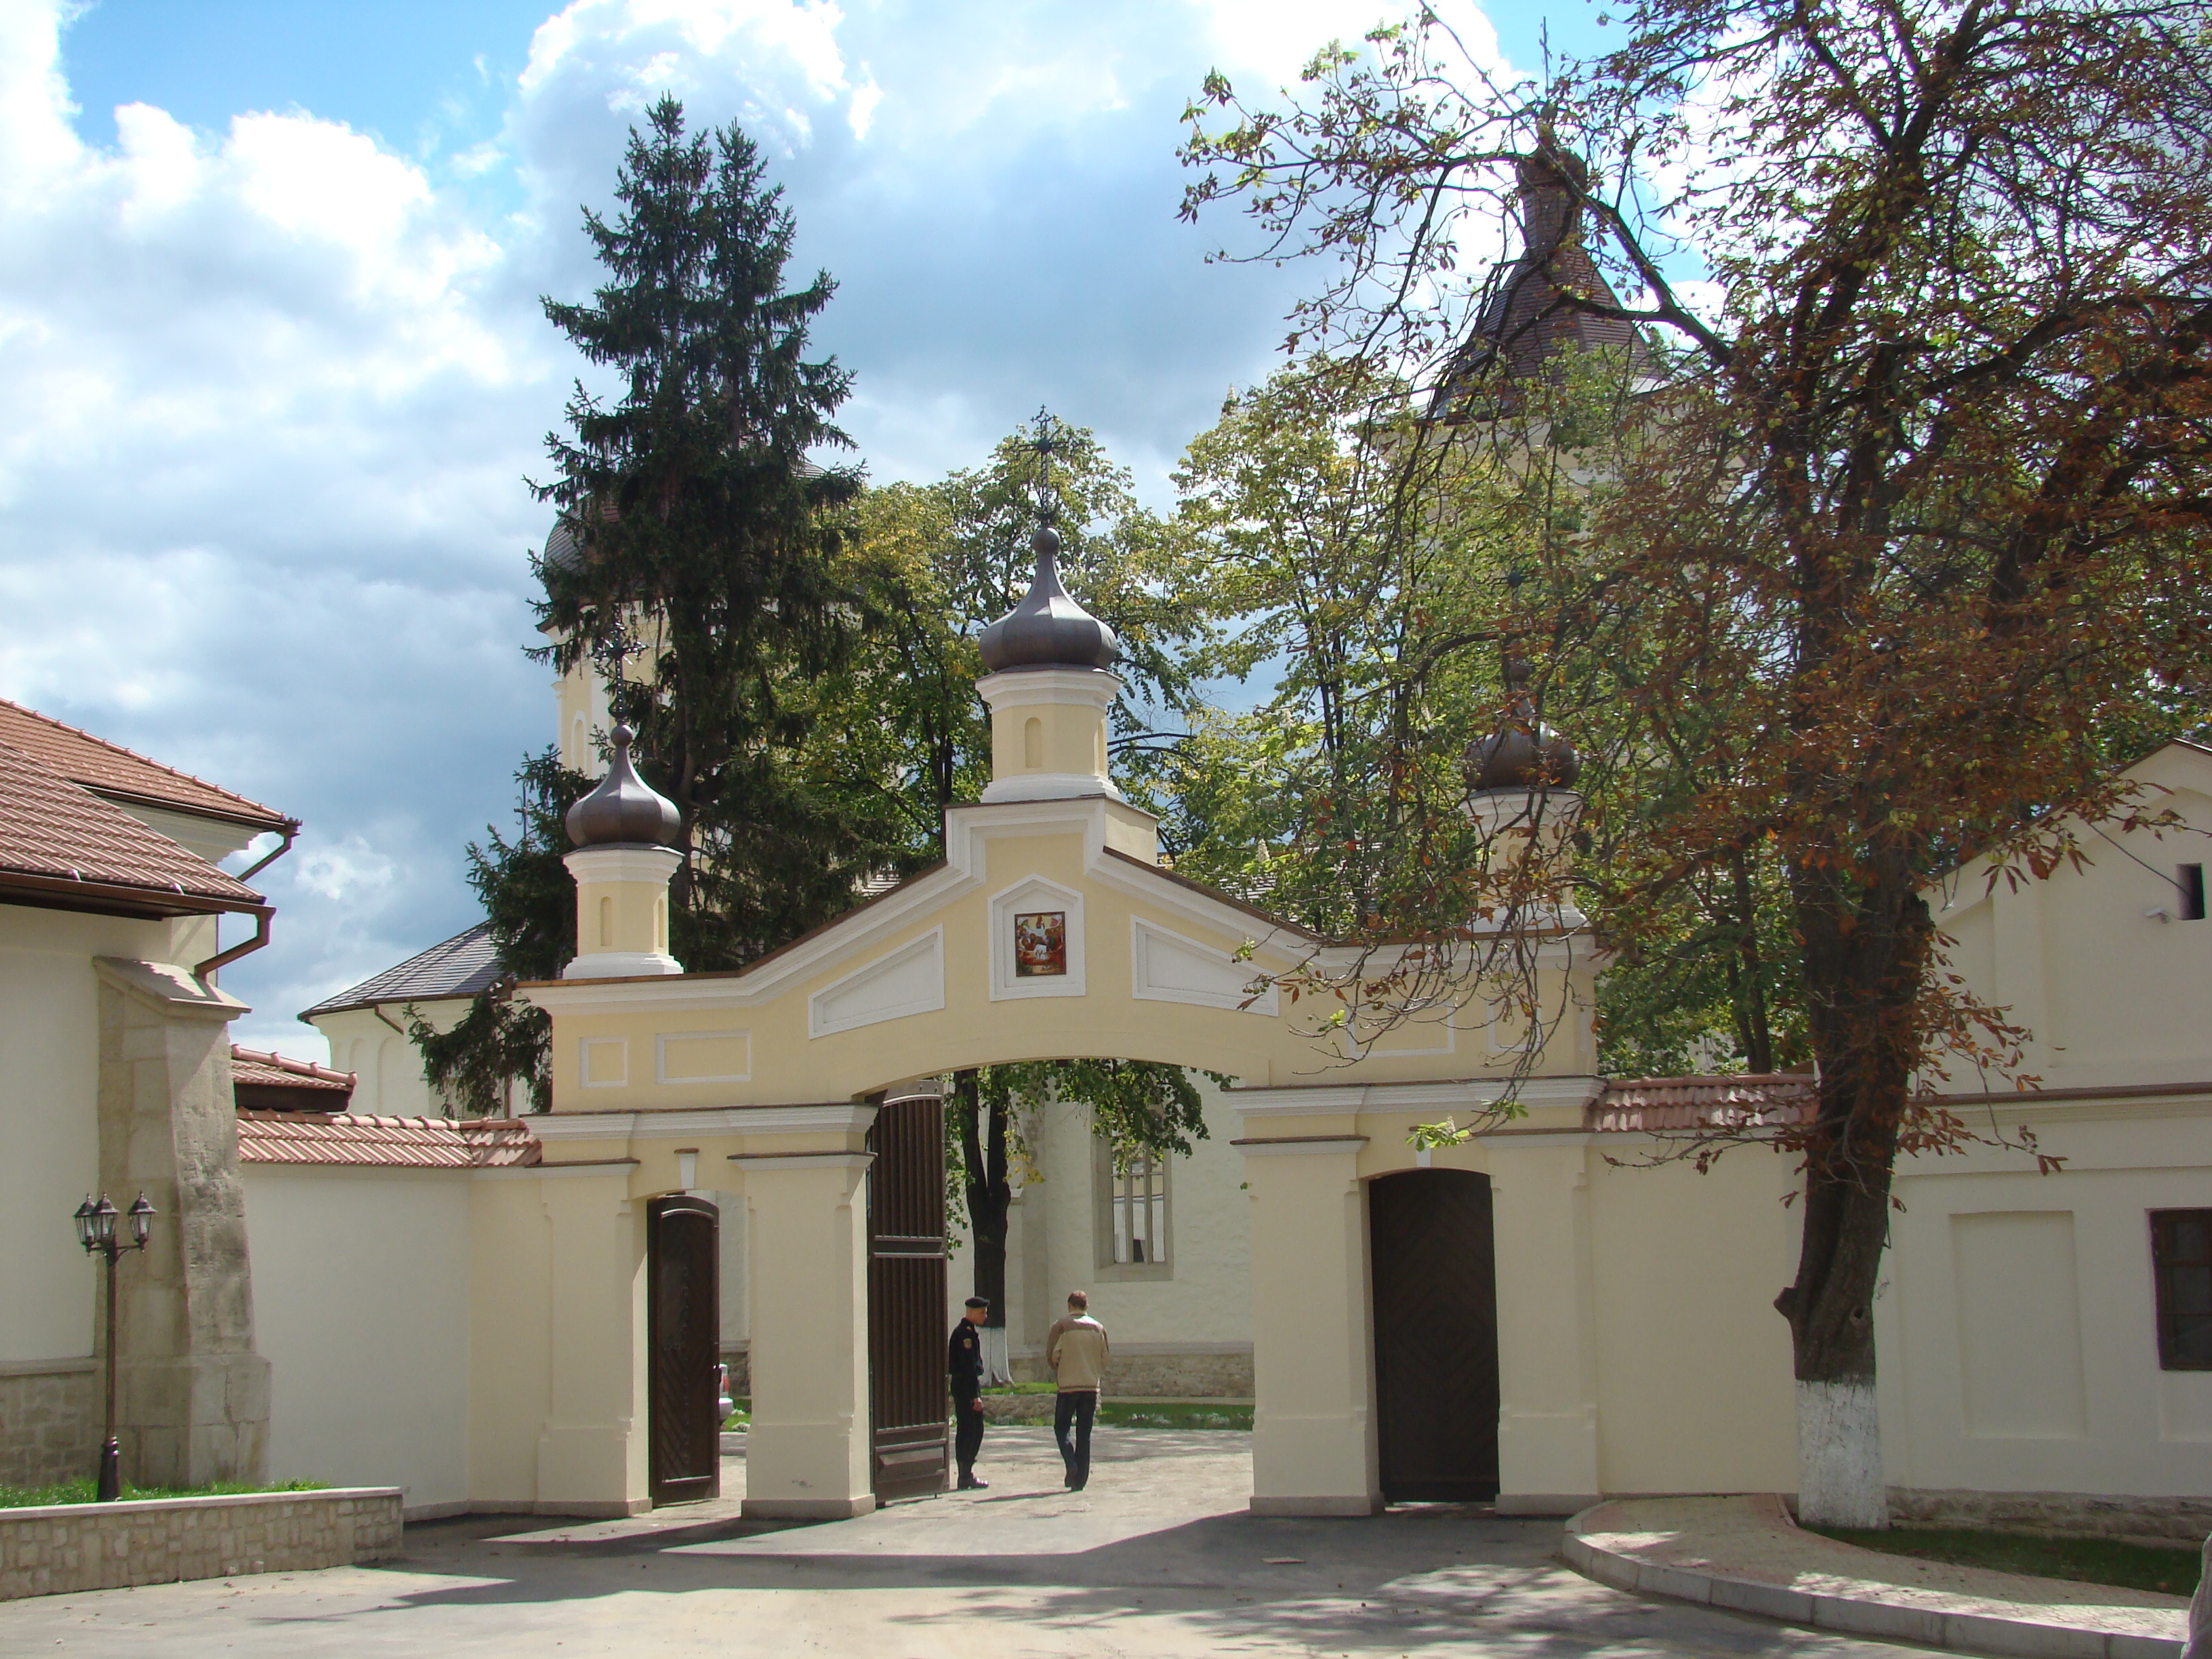
villa, mansion, house, building, home, travel, property, chapel, place of worship, shrine, sony, estate, dsch9, moldova, hacienda, real estate